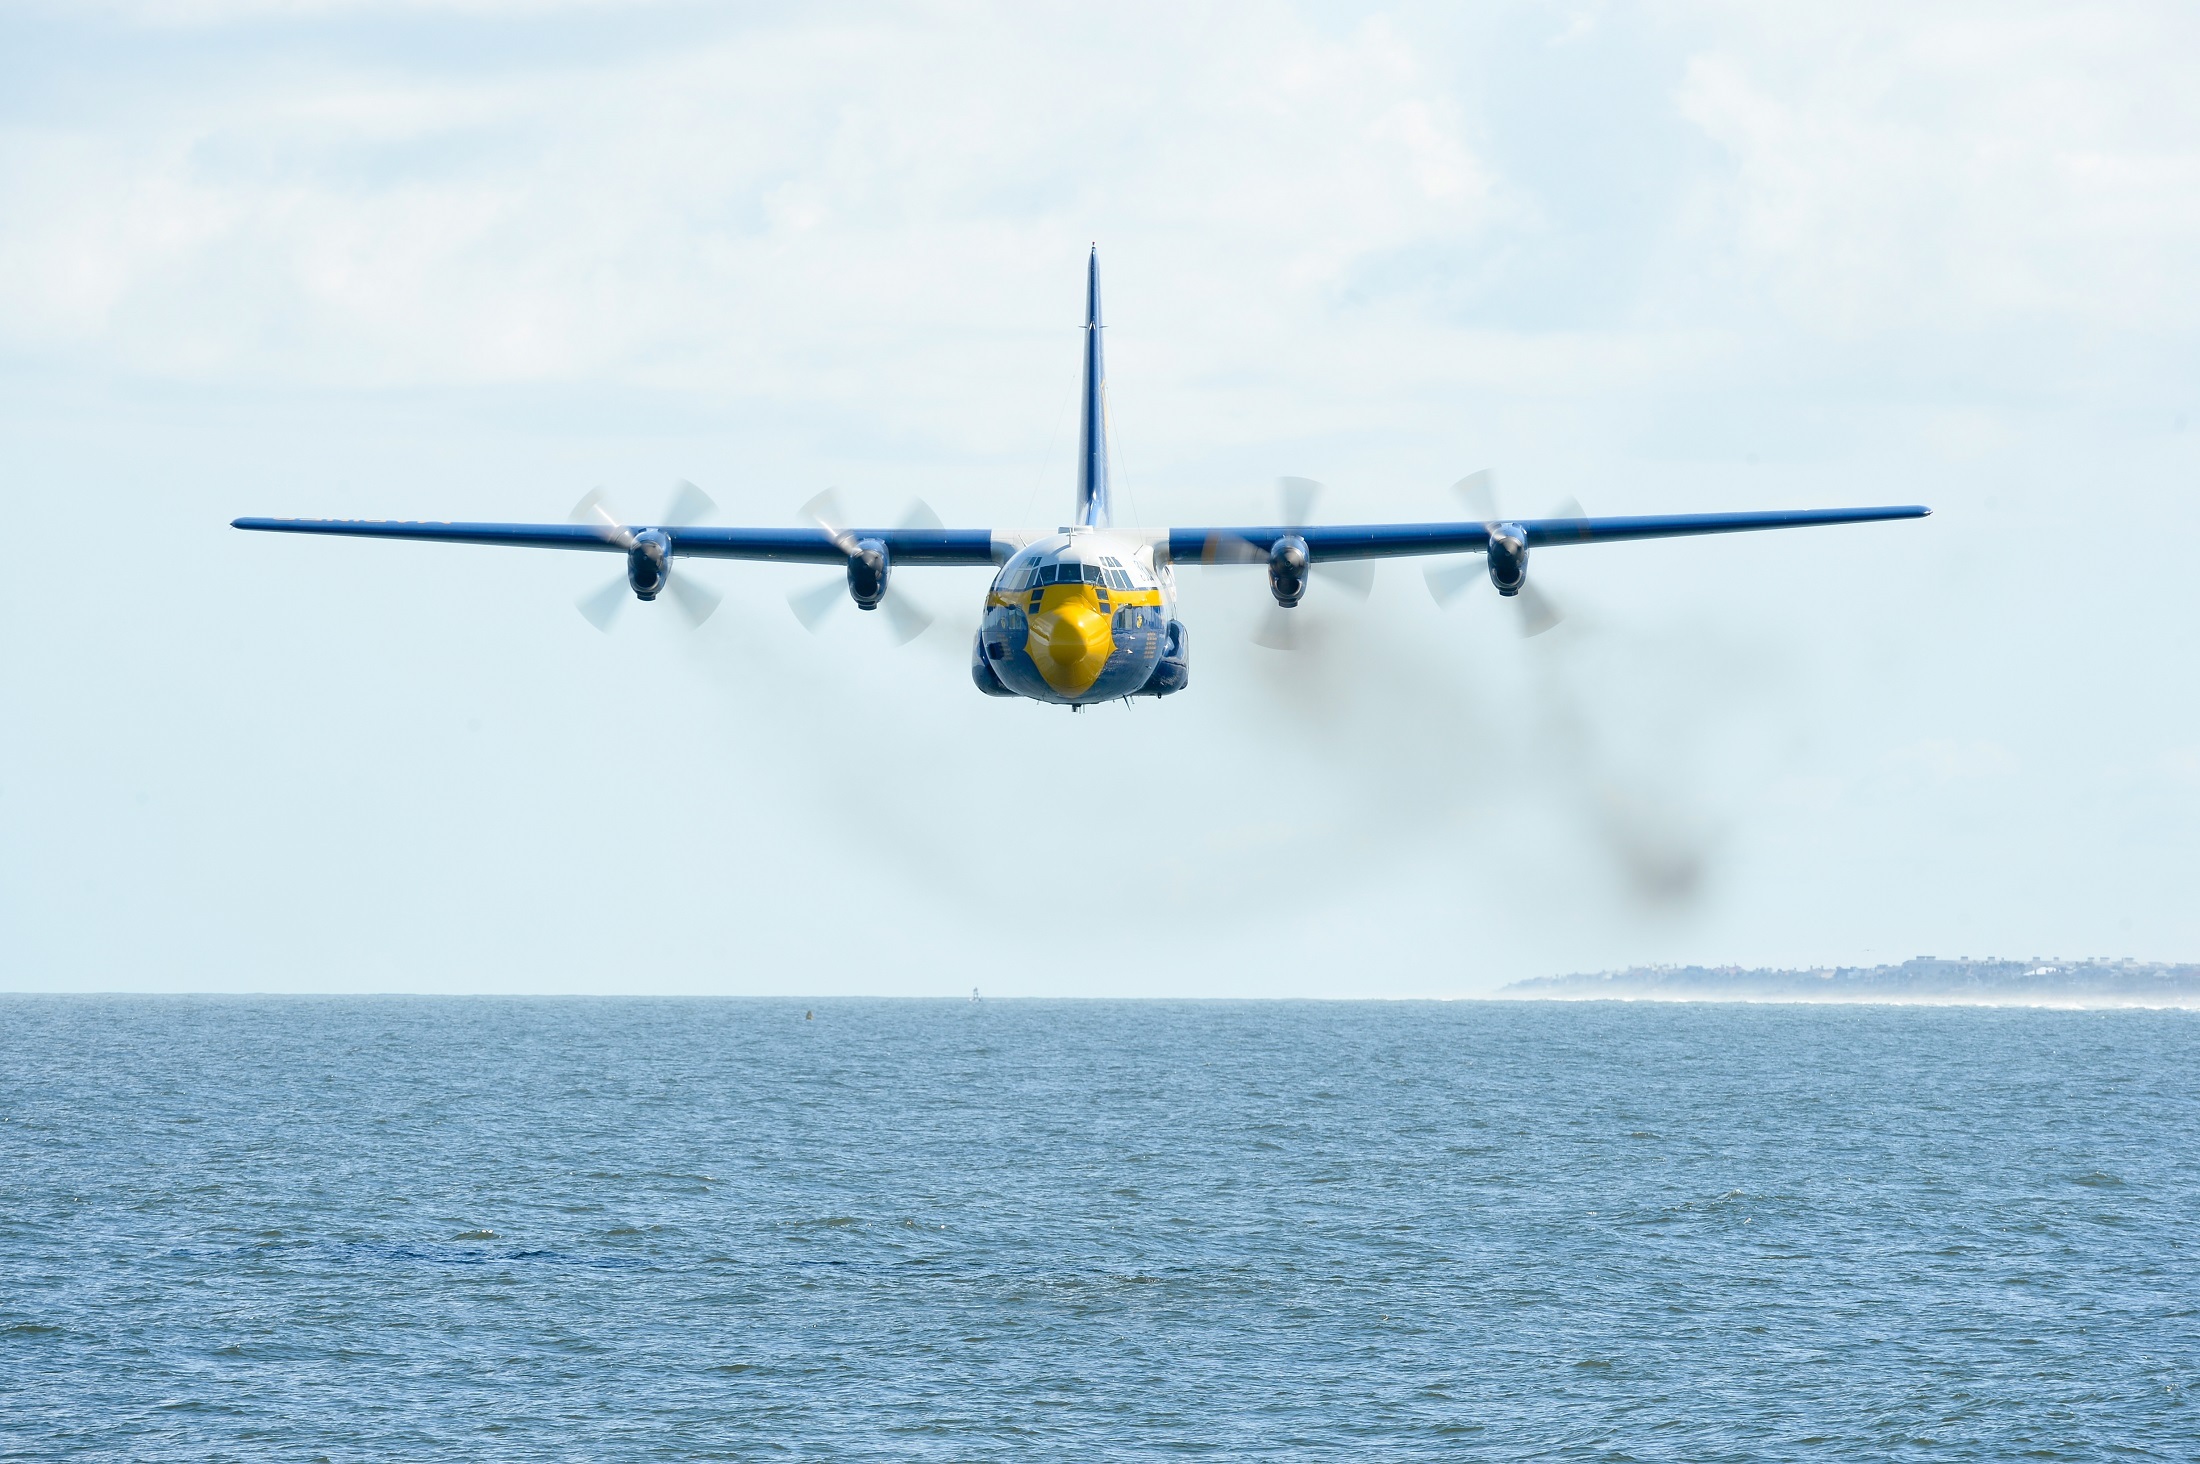
sea, water, ocean, wing, flying, travel, airplane, plane, aircraft, vehicle, airline, aviation, flight, airliner, propellers, boeing, takeoff, air force, jet aircraft, military aircraft, atmosphere of earth, wide body aircraft, aircraft engine, lockheed c 130 hercules